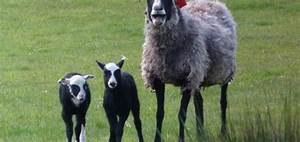
Label: sheep